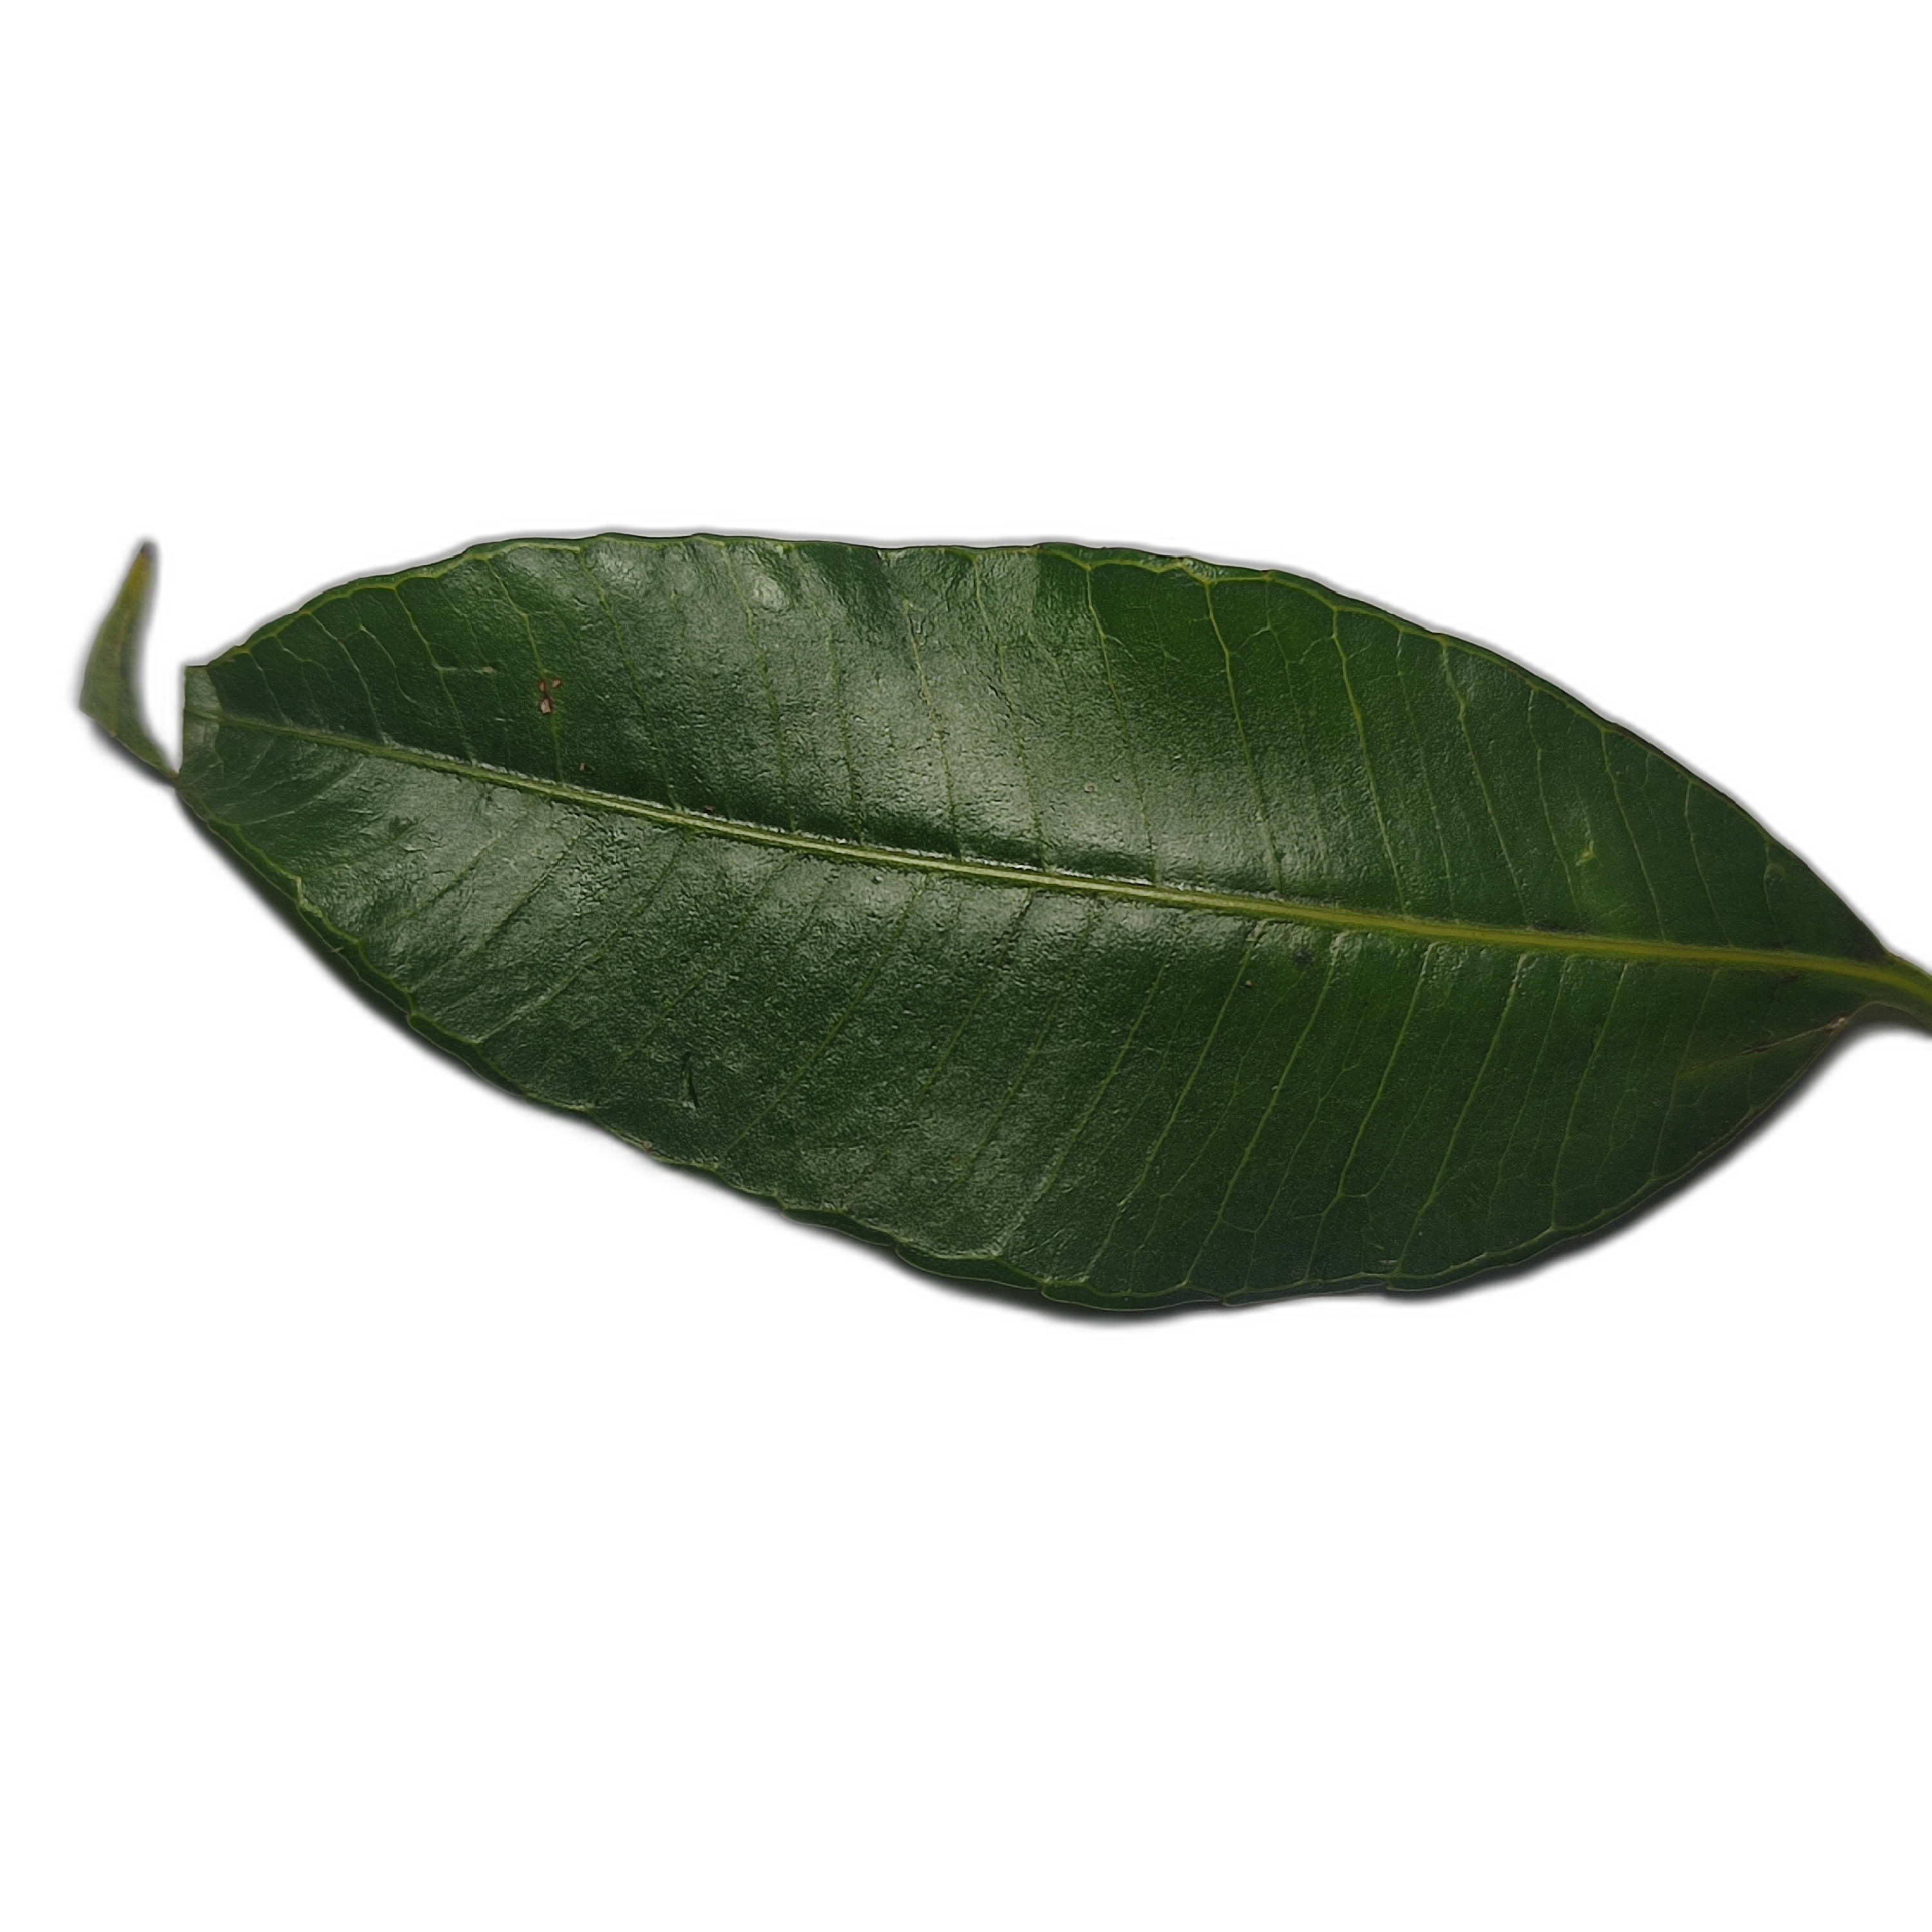
Label: healthy